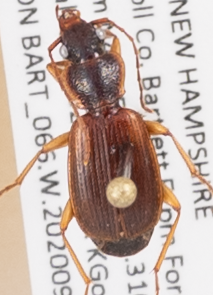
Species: Cymindis cribricollis
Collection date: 2020-09-02
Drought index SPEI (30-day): -0.976
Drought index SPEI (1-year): -0.156
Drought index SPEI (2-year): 0.558